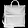
Label: Bag